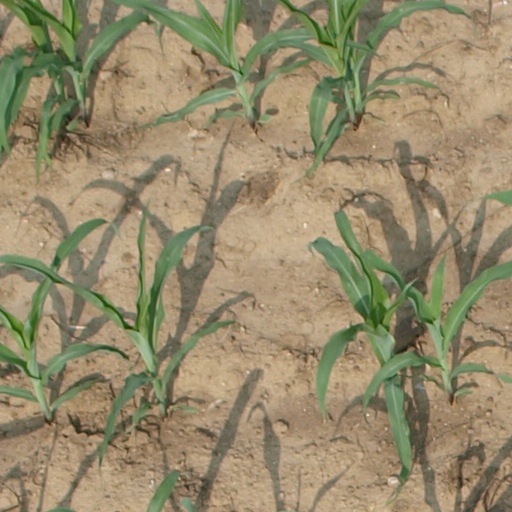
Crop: maize; corn